Veit Heinichen

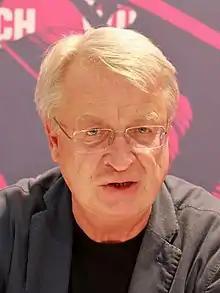
Veit Heinichen (2019)

Veit Heinichen (born 1957, in Villingen-Schwenningen) is a German novelist.